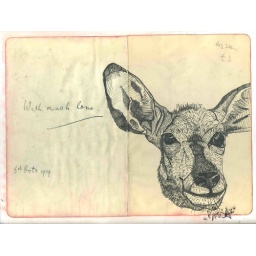
pen and ink on old poem paper love the writing that was in the inlay from the old owner of the book